Creek Turnpike

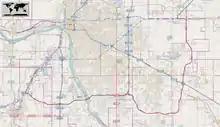
Map of Creek Turnpike (bright red) through the Tulsa metro area

The Creek Turnpike begins at I-44 (Turner Turnpike) exit 217 in the city of Sapulpa. This interchange only provides access from eastbound I-44 to the Creek Turnpike and from the Creek Turnpike to westbound I-44. The turnpike runs in a general southeast direction from this terminus towards the Creek–Tulsa county line, crossing over Polecat Creek. Upon crossing into Tulsa County, the toll road turns to a more easterly course. The highway enters Jenks less than one mile (approximately 1.6 km) east of the county line. In Jenks, the highway has a modified cloverleaf interchange at US-75; the westbound Turnpike to southbound US-75 ramp is a directional ramp rather than a loop ramp. The Creek Turnpike then passes through the first of three barrier toll plazas. Near the interchange with Elm Street (signed as "Peoria–Elm"; Elm Street is named Peoria Avenue outside of Jenks), the highway bridges Polecat Creek again, before crossing the Arkansas River into Tulsa.